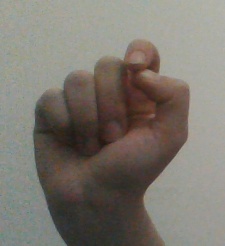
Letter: fa